Turnbull government

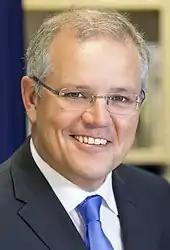
Scott Morrison replaced Joe Hockey as Treasurer of Australia in the Turnbull government.

One of the reasons Turnbull gave for challenging for the Liberal leadership was dissatisfaction with the economic message and tone of the Abbott government. In his first press conference as Prime Minister-designate, Turnbull said the government needed to build confidence in the Australian economy amongst the business community. Stephen Koukoulas of the progressive Per Capita think tank wrote for "The Guardian" that "economic growth is sluggish, unemployment is high, real wages are falling and consumer and business confidence are weak" and that Turnbull therefore had "a year to inject confidence and strength into the economy or else he will be swept from office and condemned to history as a wrecker of a first term Liberal government". In his first press conference as Treasurer, Scott Morrison indicated a reduction in government expenditure, and stated that the Mid-Year Economic and Fiscal Outlook (MYEFO) and White Paper on tax reform would arrive on time.